Cochinita pibil
Also known as:
de - German: Cochinita pibil
es - Spanish: Cochinita pibil
fr - French: Cochinita pibil
gl - Galician: Cochinita pibil
ja - Japanese: コチニータ・ピビル
jv - Javanese: Cochinita pibil
pl - Polish: Cochinita pibil
pt - Portuguese: Cochinita pibil
ru - Russian: Кочинита пибиль
sv - Swedish: Puerco Pibil
tr - Turkish: Cochinita pibil
uk - Ukrainian: Кочиніта пибіль
Category: meat (roasted pork)
Cuisine: Mexican
Associated cuisines: Mexican
Area: Yucatan
Countries: Mexico
Region: Central America

This is a slow-roasted pork dish. The high acid content of the marinade and the slow cooking time tenderise the meat, allowing otherwise tough pieces of meat to be used. This dish is marinated in bitter oranges. In areas where bitter oranges are not common, the juice of sweet oranges combined with lemons, limes, or vinegar is employed to approximate the effect of the bitter orange on the meat.

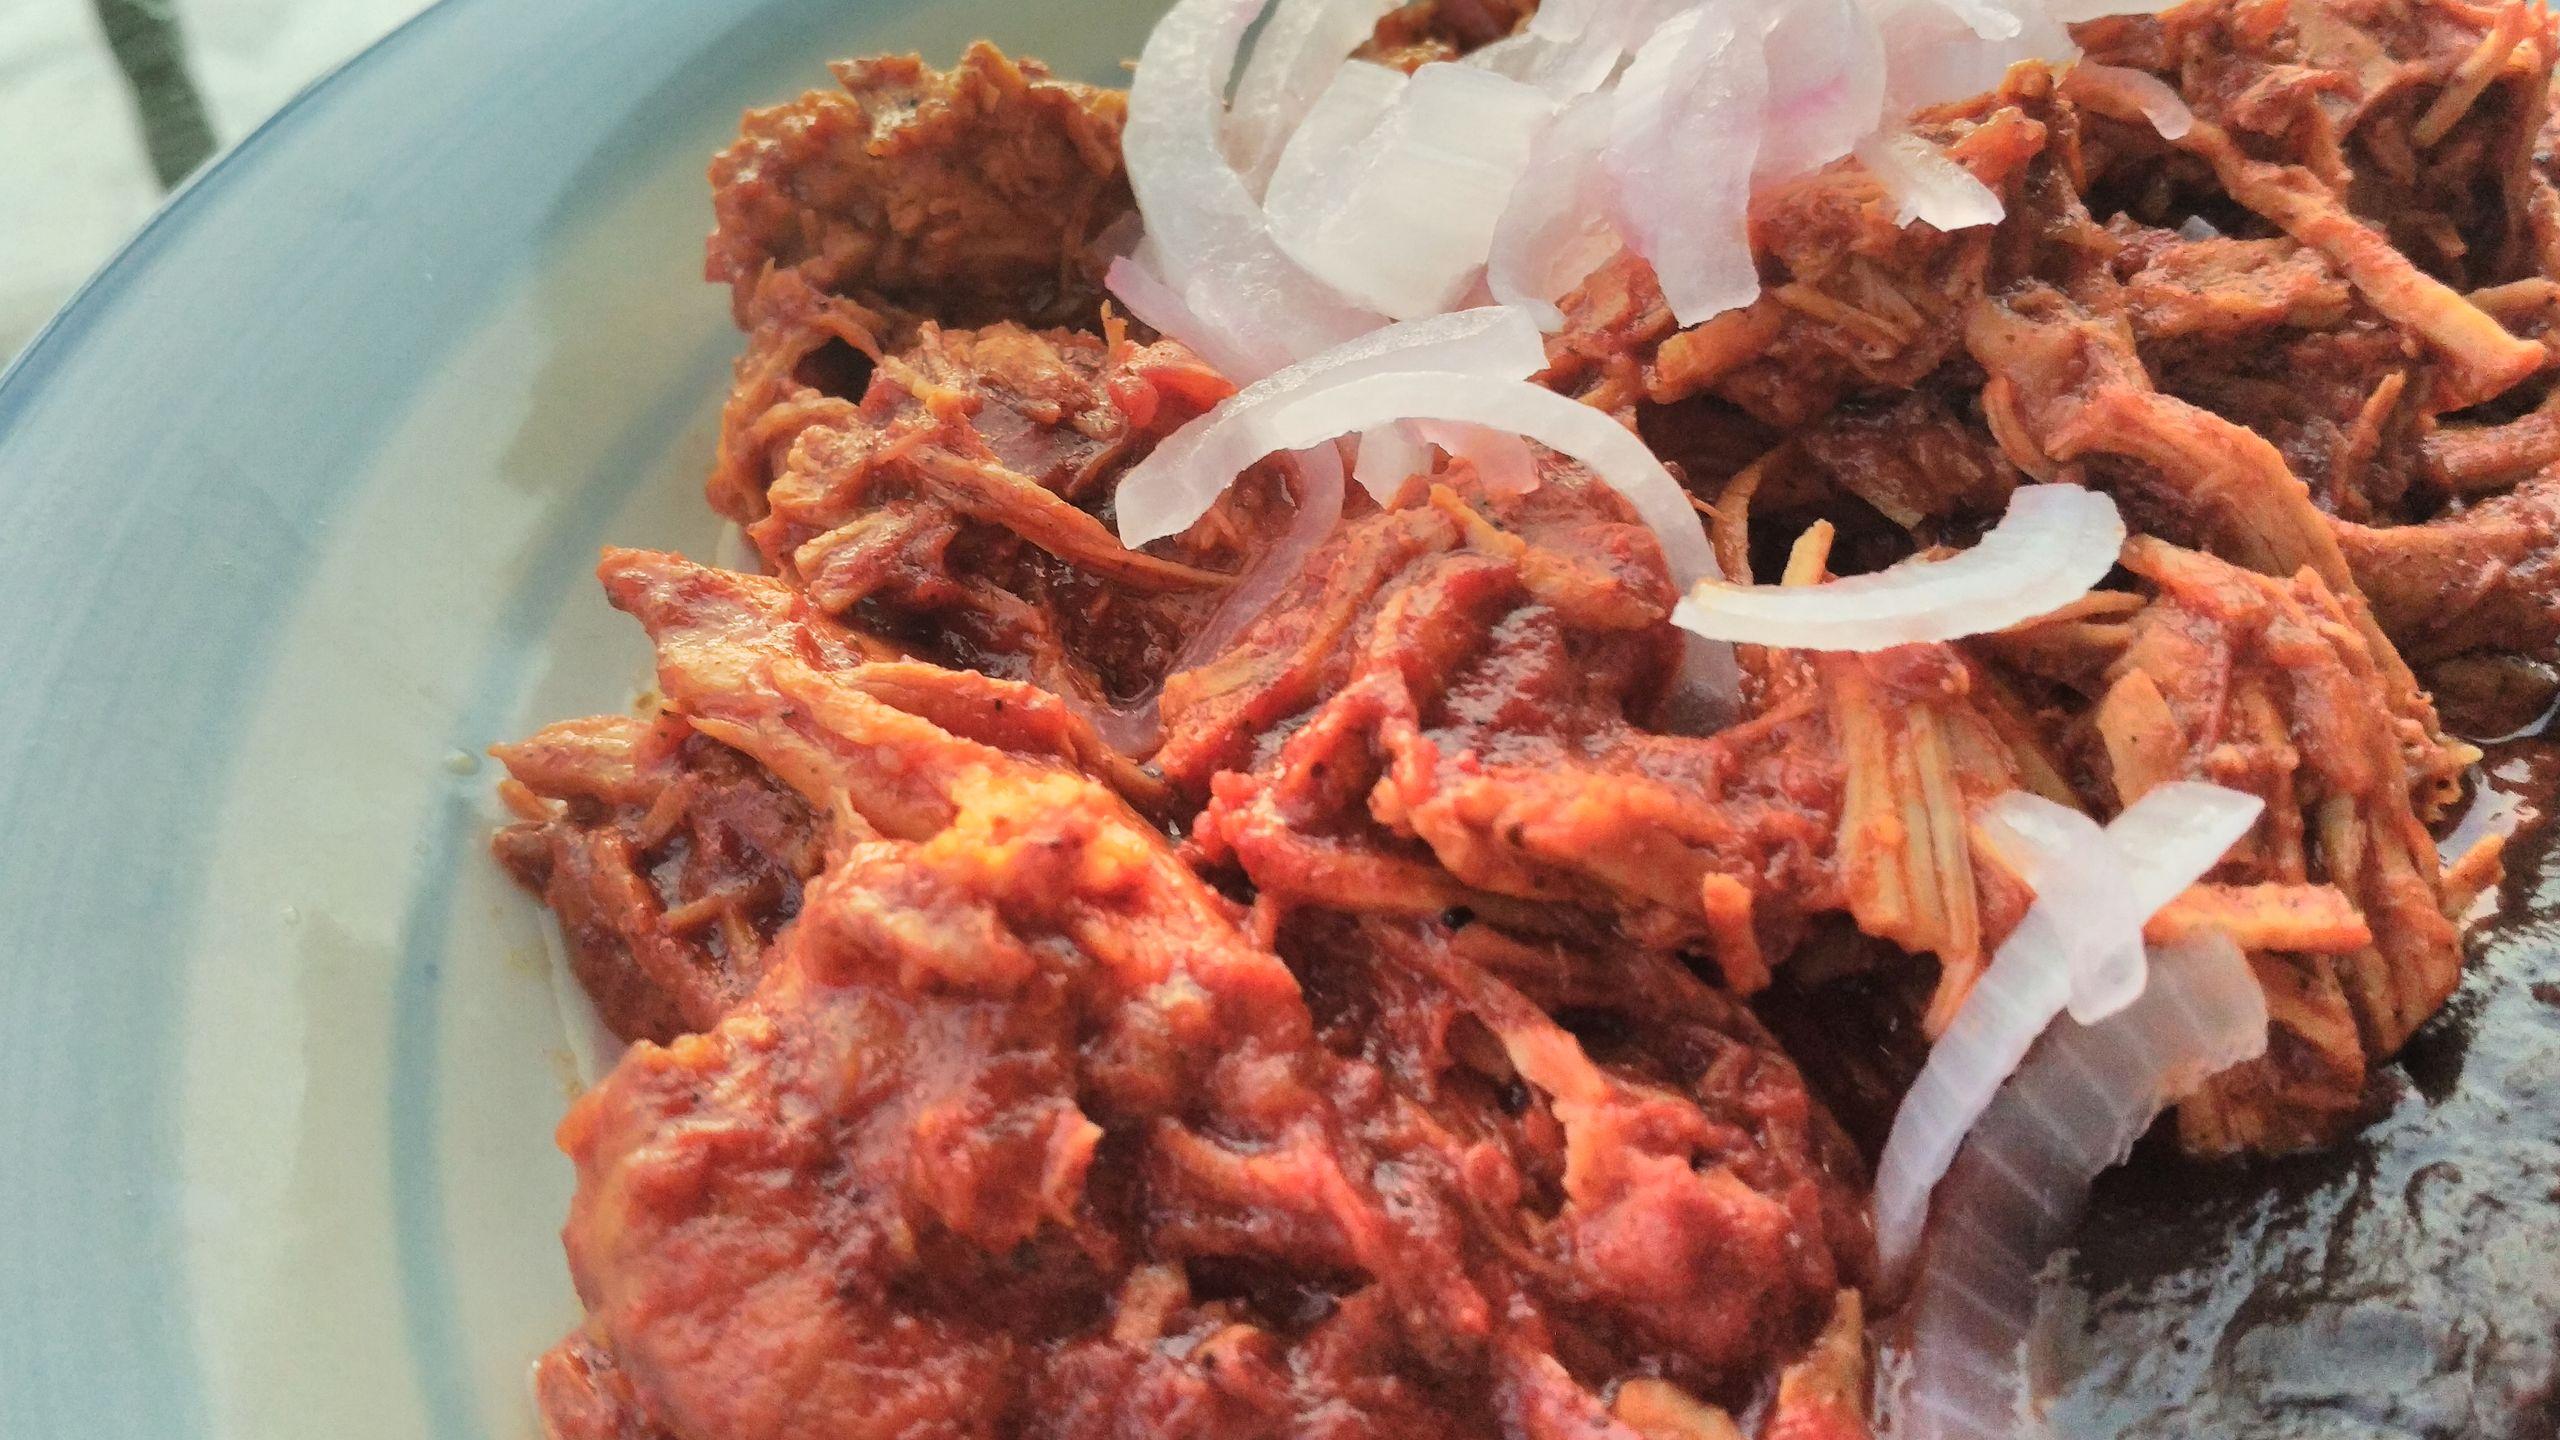